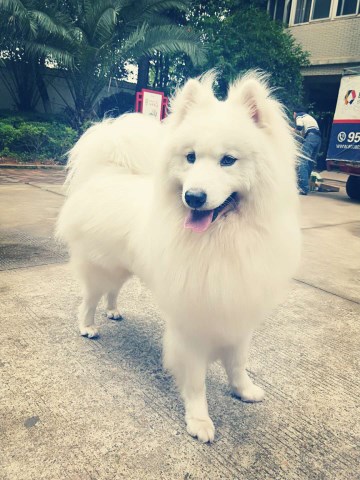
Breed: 2192-n000088-Samoyed